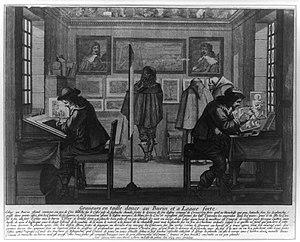
Le terme de gravure désigne l'ensemble des techniques artistiques, artisanales ou industrielles qui utilisent l’incision ou le creusement pour produire une image, un texte ou toute autre inscription dans la matière.